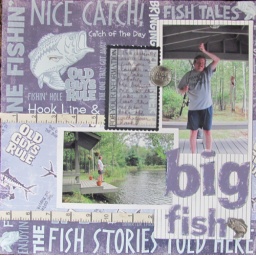
My husband catching a huge fish at the lake house, biggest one ever caught in the small lake!